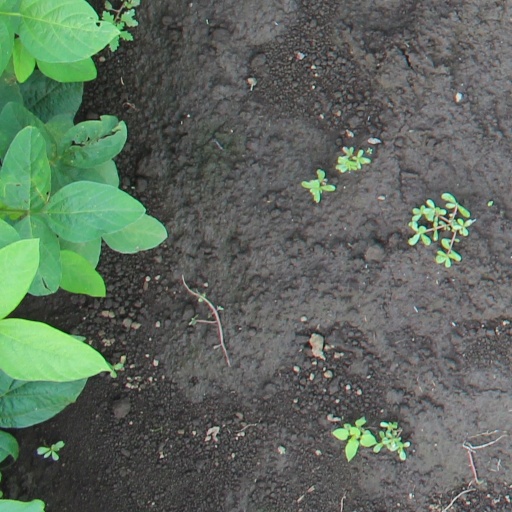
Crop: soybean